Otto Hackbarth

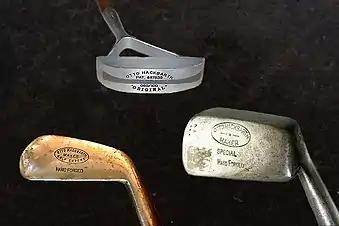
3 of Otto Hackbarth's original golf club designs. The famous Hackbarth putter is pictured in the top center.

In the 1919 PGA Championship Hackbarth nearly upset eventual tournament winner Jim Barnes in the second round, losing by the slim margin of 3 and 2 after being 3 holes up after the first 18 holes of a 36-hole match play pairing. In the second 18-hole portion of the match Hackbarth experienced some difficulties. At the 4th hole his approach shot landed in a bunker and he hit his next shot thin, launching the ball into another bunker on the other side of the green; he scored 6 losing the hole. On the lengthy 9th hole Hackbarth battled back by laying a fine stymie and won the hole, Barnes being unable to hole a chip shot over the ball of Hackbarth which was blocking the hole.